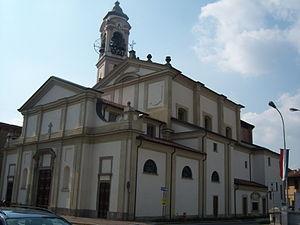
Cesano Maderno est une ville italienne de la province de Monza et de la Brianza dans la région Lombardie en Italie.